Tsuruzo Ishii

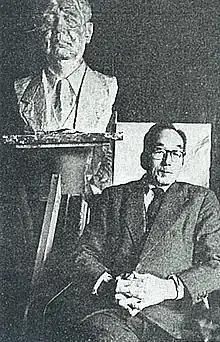

Tsuruzo Ishii (5 June 1887 – 17 March 1973) was a Japanese painter. His work was part of the painting event in the art competition at the 1936 Summer Olympics.